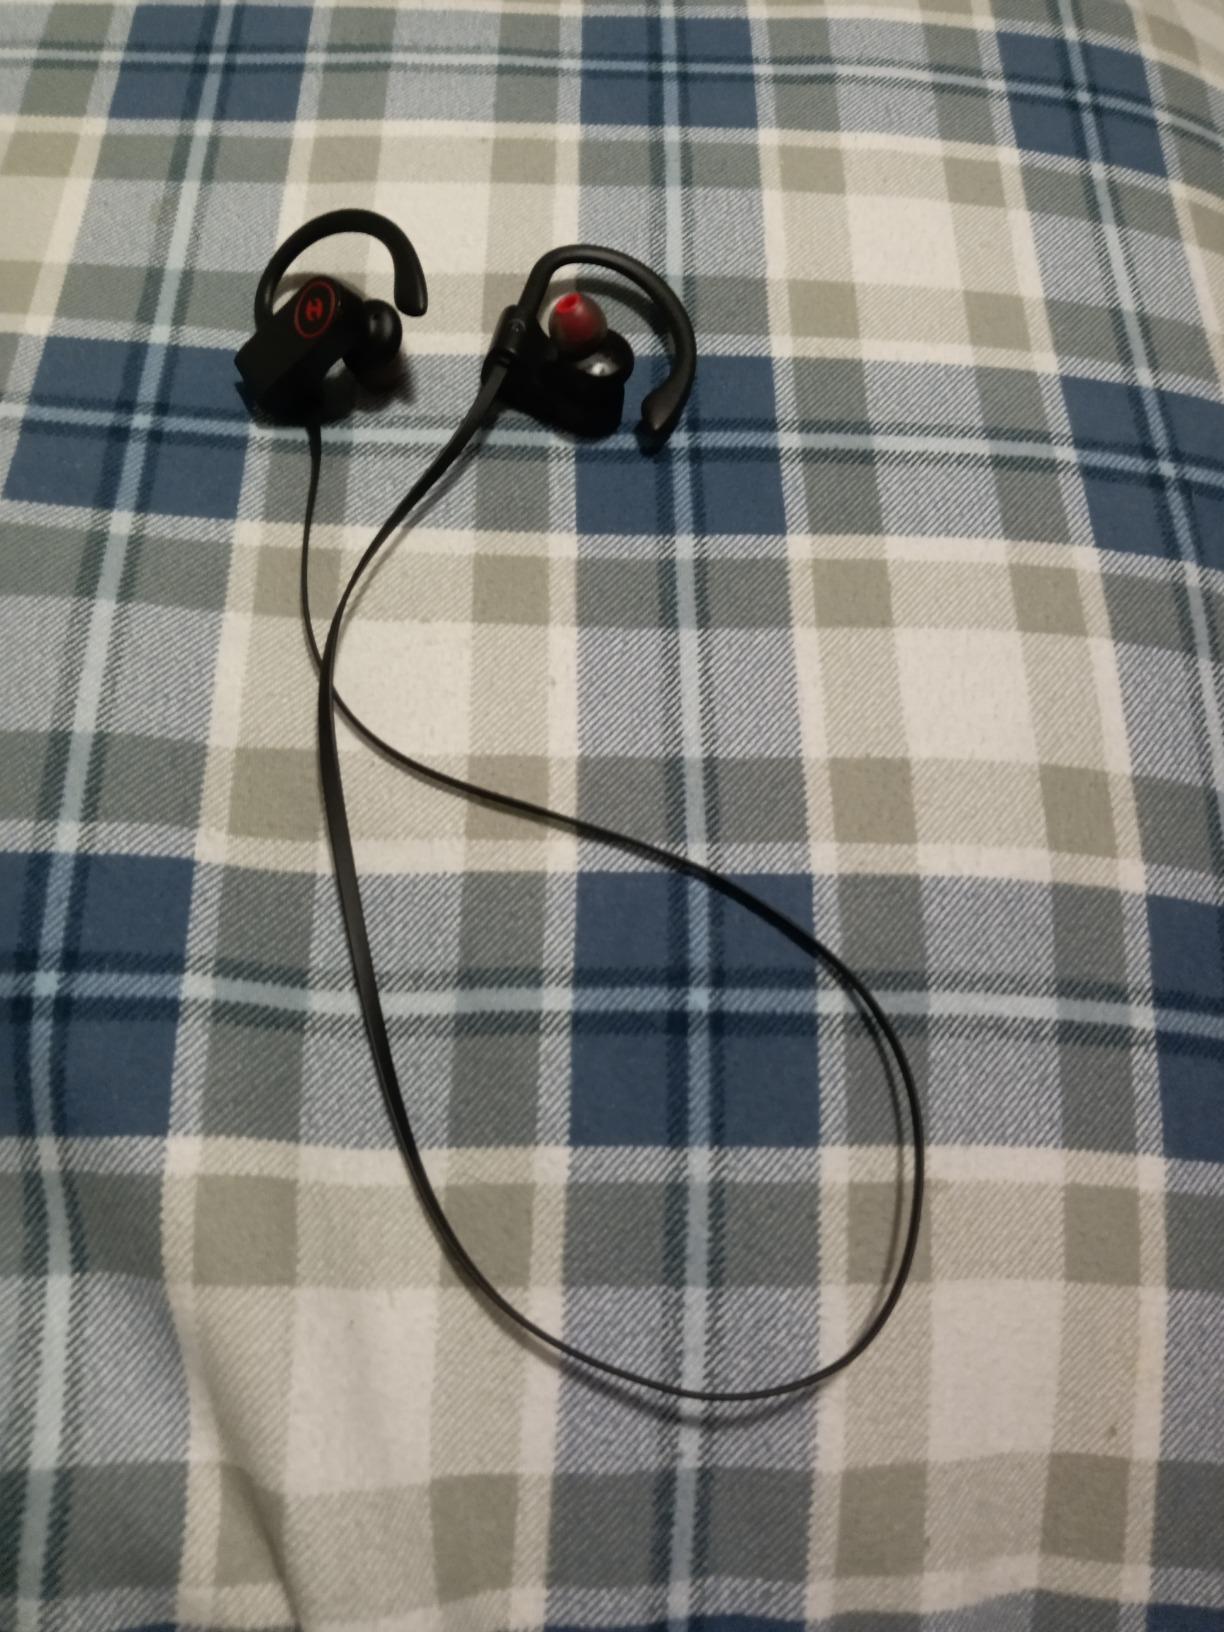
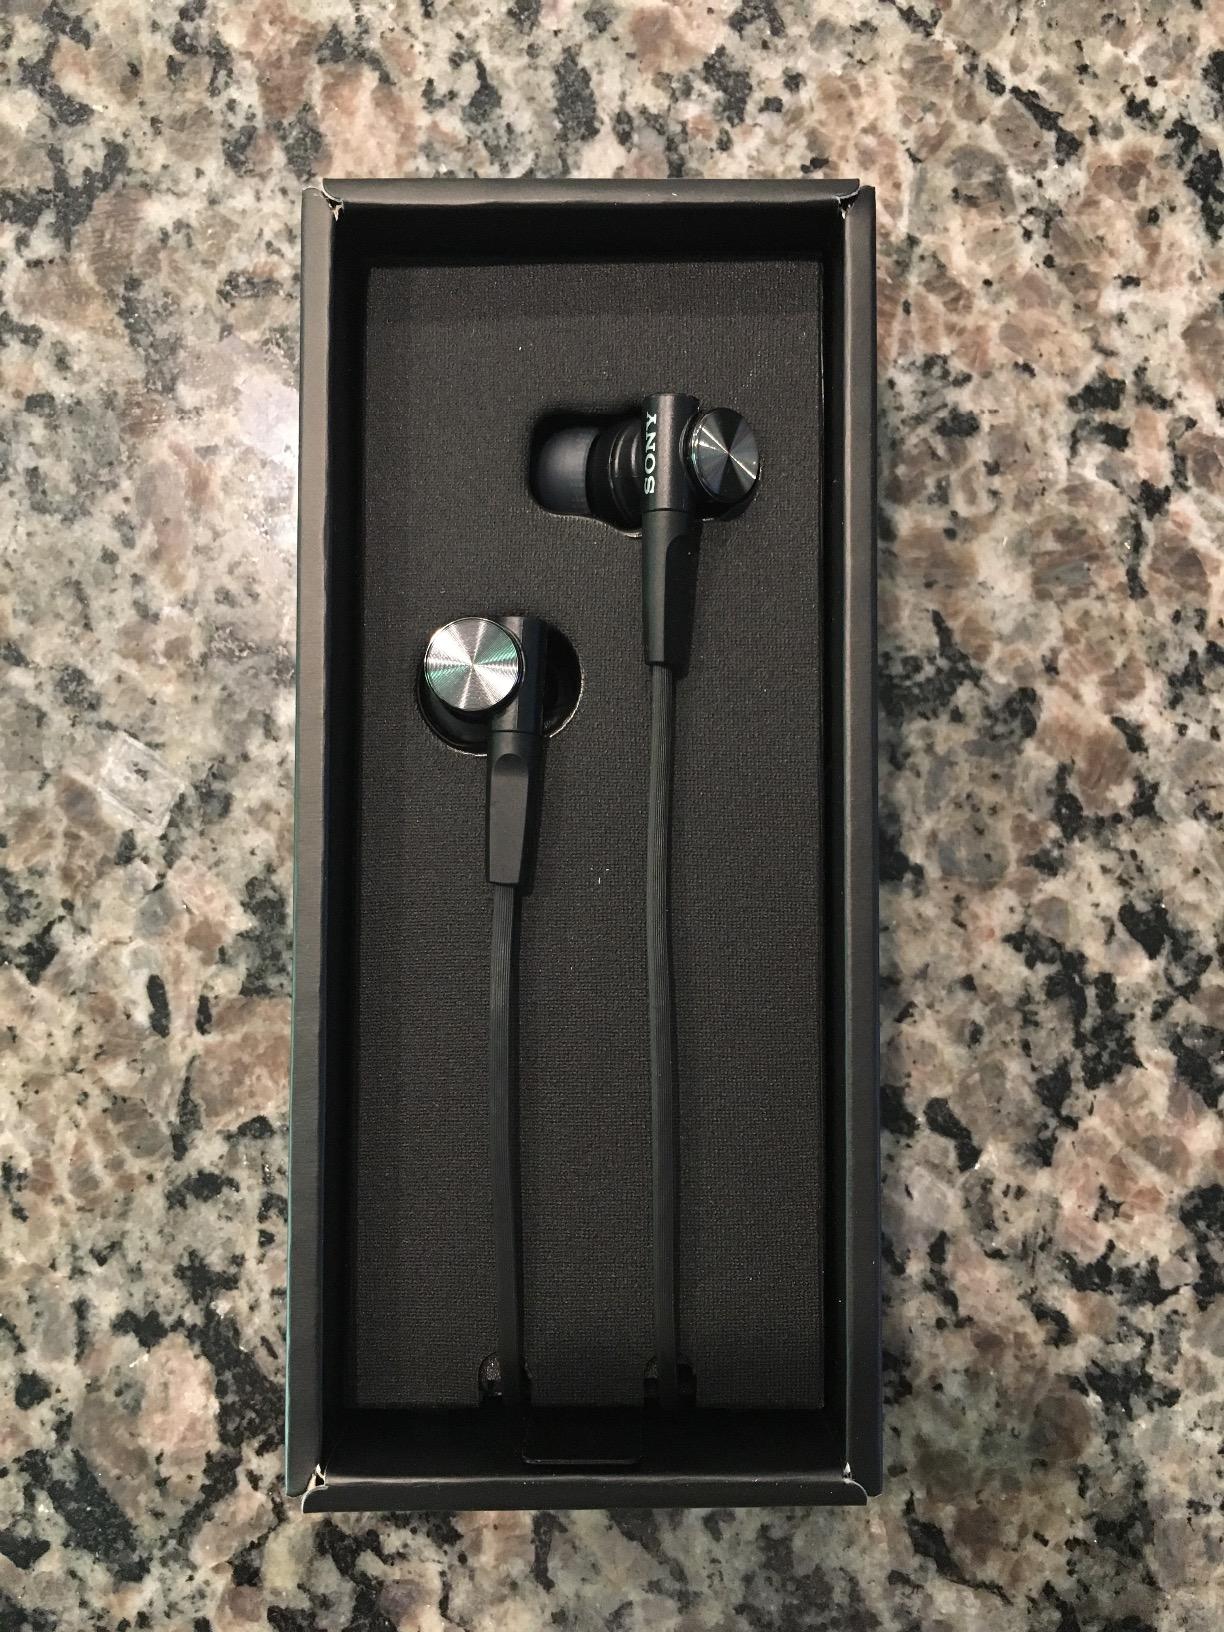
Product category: headphones
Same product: no